Latin American cuisine

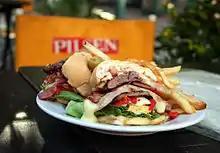

Peru has a varied cuisine with ingredients like potato, uchu or Ají (Capsicum pubescens), oca, ulluco, avocado, fruits like chirimoya, lúcuma and pineapple, and animals like taruca ("Hippocamelus antisensis"), llama and guinea pig (called "cuy"). The combination of Inca and Spanish culinary traditions, resulted in new meals and ways of preparing them. The arrival of Africans, Chinese and Japanese immigrants in the 19th century also resulted in the development of "Creole" cuisine in the city of Lima, where the vast majority of these immigrants settled.